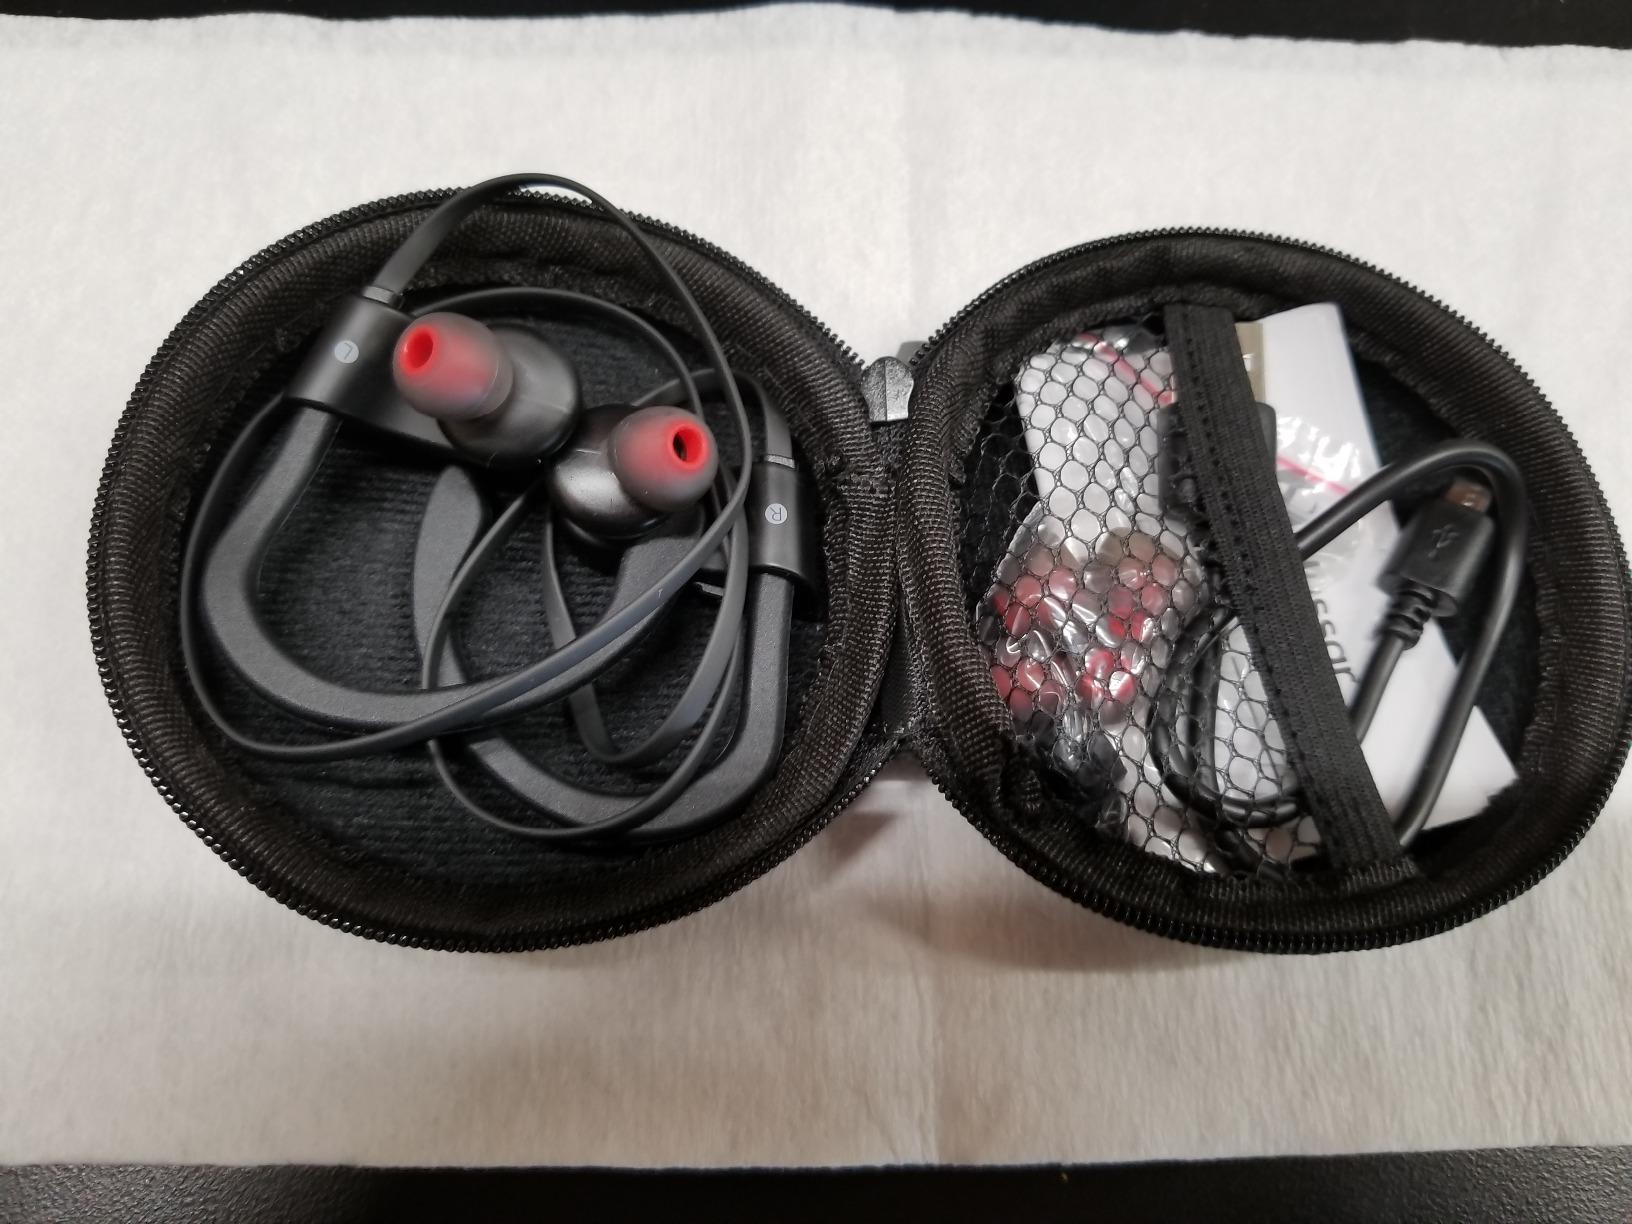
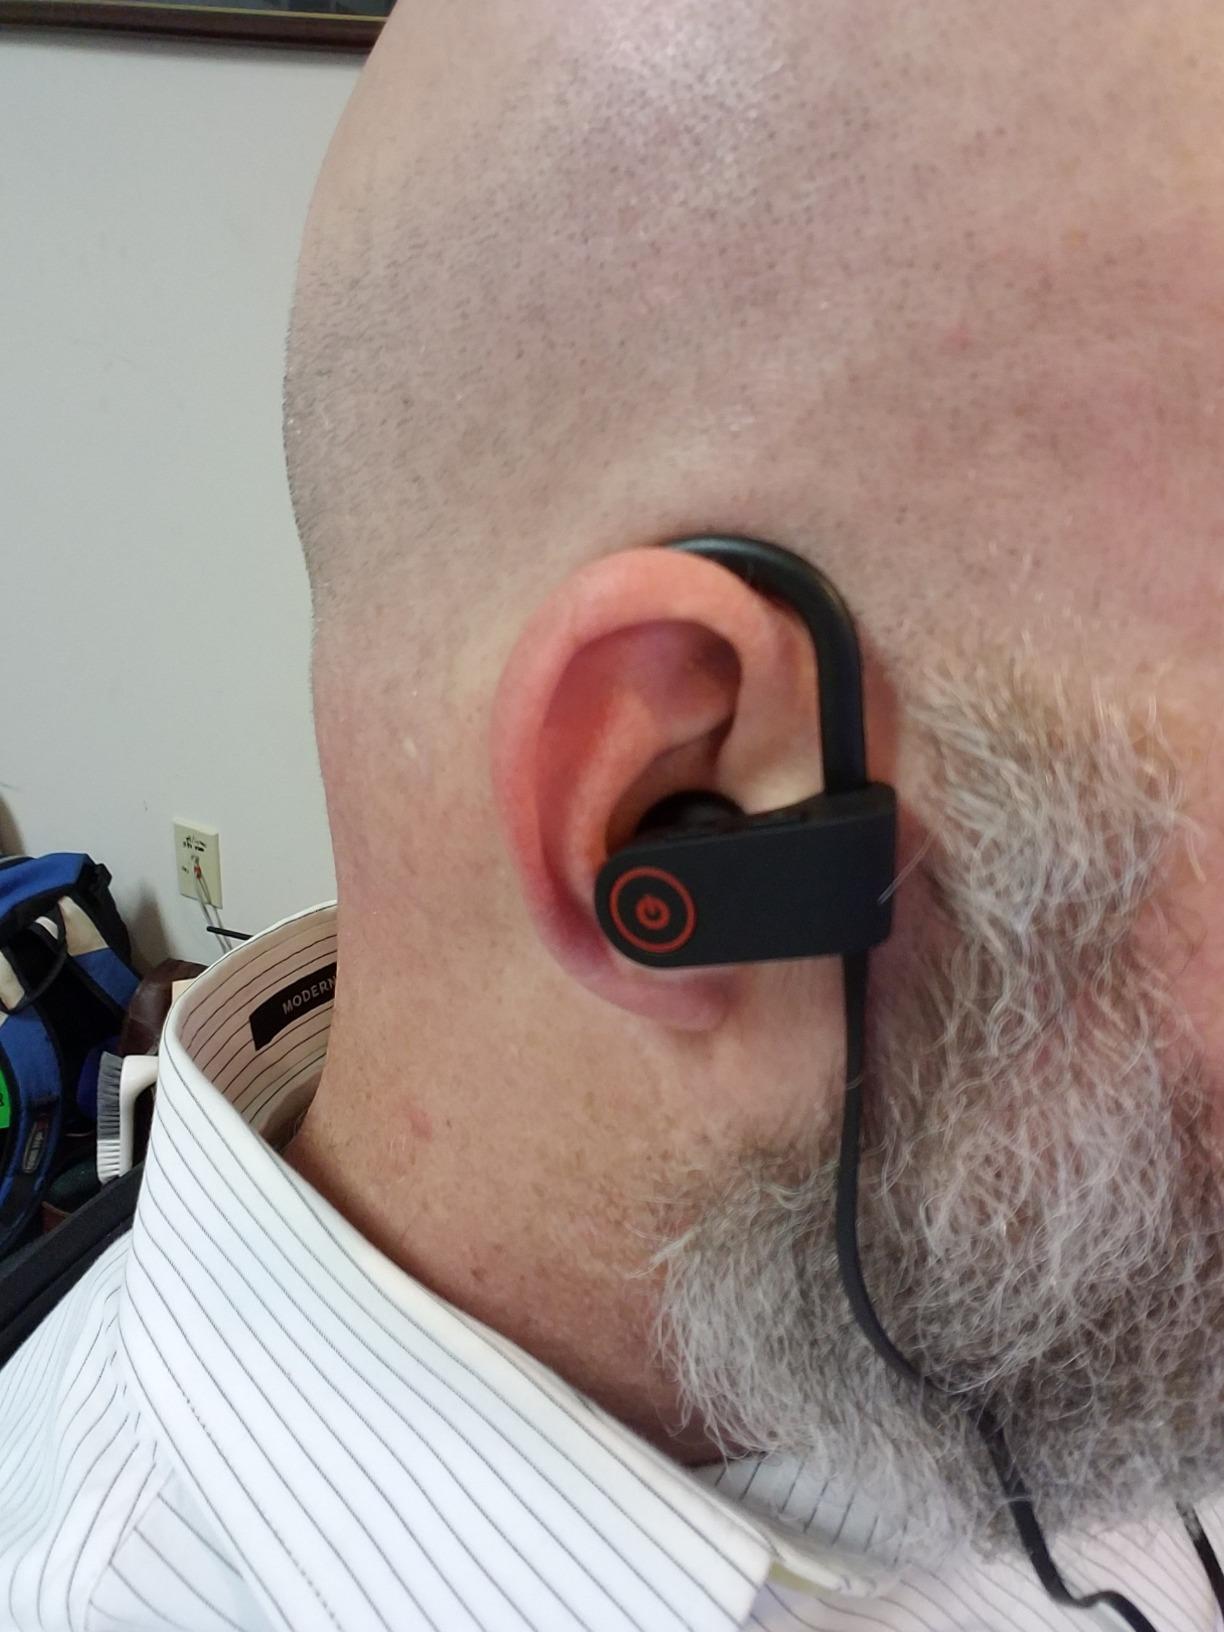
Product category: headphones
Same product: yes